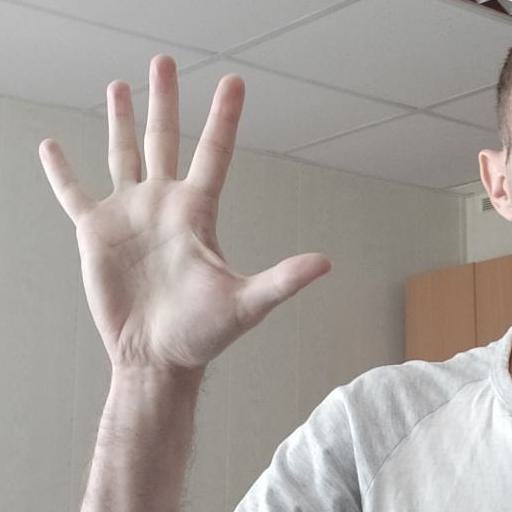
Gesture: palm